Yoshitsugu Saitō

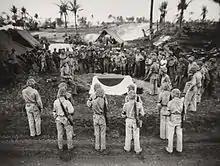
Funeral of Yoshitsugu Saitō by American military personnel, Saipan, 1944

The Battle of Saipan began on 15 June 1944. Without possibility of resupply, the situation was hopeless for the defenders, but Saito was determined to fight to the last man, as he was aware that the fall of Saipan would place the Japanese archipelago within range of American strategic bombers. The Japanese used the many caves in the volcanic landscape to delay the attackers, by hiding during the day and making sorties at night. The Americans gradually developed tactics for clearing the caves by using flamethrower teams supported by artillery and machine guns. On July 6, he called for a "gyokusai" saying roughly "Whether we attack or whether we stay where we are, there is only death. However, in death there is life. I will advance with you to deliver another blow to the American devils and leave my bones on Saipan as a fortress of the Pacific". By 7 July, the Japanese had nowhere to retreat. Over Nagumo's objections, Saito made plans for a final suicidal banzai charge. On the fate of the remaining civilians on the island, Saitō said, "There is no longer any distinction between civilians and troops. It would be better for them to join in the attack with bamboo spears than be captured." But by 16:15 on 9 July, American commander in chief Admiral Turner announced that Saipan was officially secured. Saitō, wanting to avoid capture and dishonor, committed seppuku in a cave at dawn on 10 July, with his adjutant shooting him in the head after he had disemboweled himself. Saitō was given a funeral with military honors by his American counterpart Holland Smith.